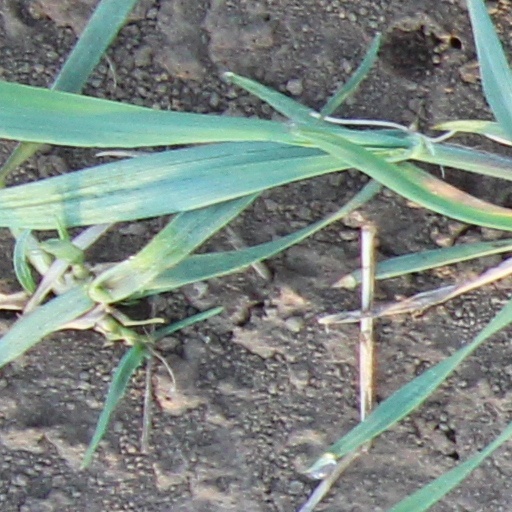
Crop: wheat